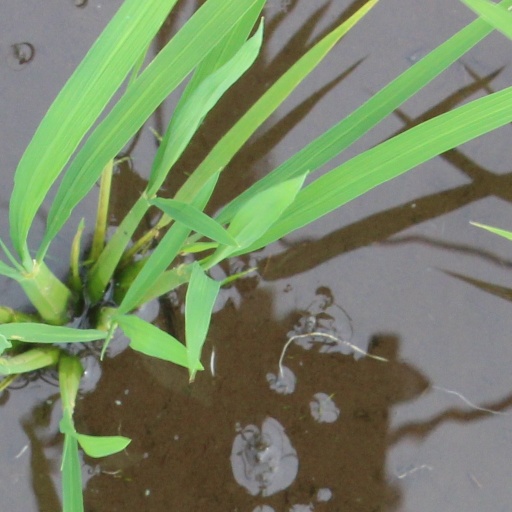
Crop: rice